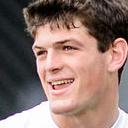
Age: 18